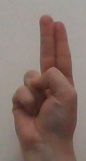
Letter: taa